Jaguar C-X17

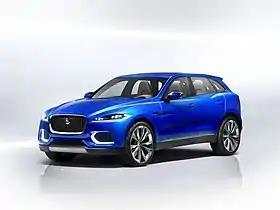

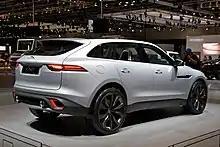
C-X17 at the 2013 Dubai Motor Show

The Jaguar C-X17 is a concept crossover SUV designed by Jaguar Land Rover and unveiled at the 2013 Frankfurt Motor Show. It is the first ever Jaguar crossover SUV.